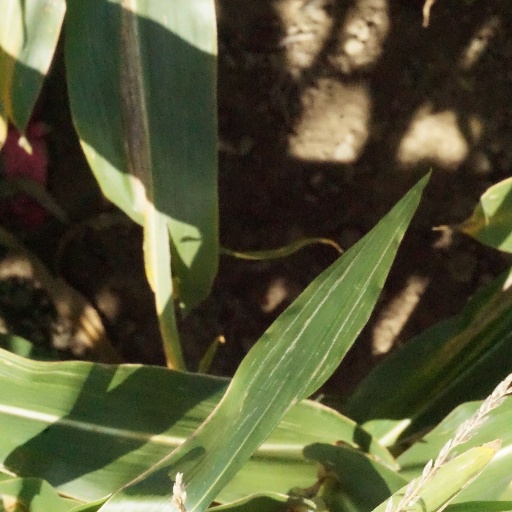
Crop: maize; corn